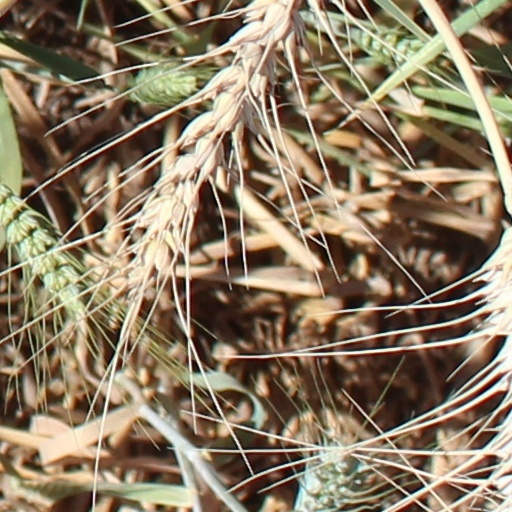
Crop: wheat